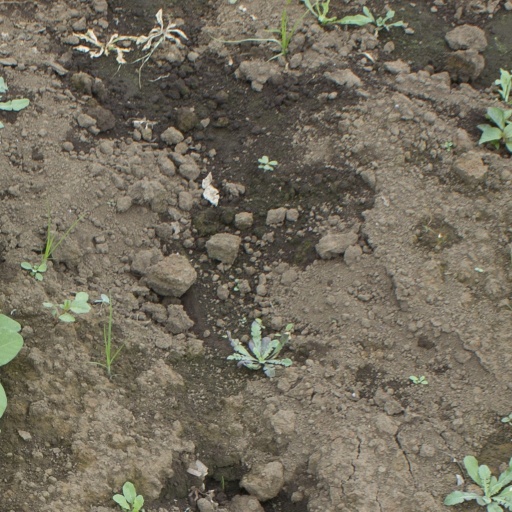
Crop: soybean